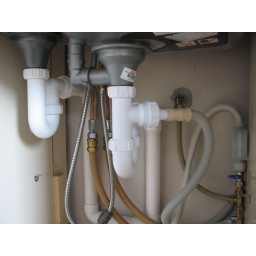
plumbing under the kitchen sink